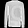
Label: Pullover